British Rail Class 86

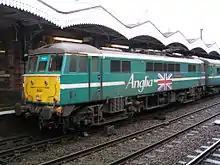
Class 86/2, no. 86227 "Golden Jubilee" at repainted in a special livery to celebrate the Golden Jubilee of Elizabeth II in 2002.

Over the years, several of the Anglia fleet were withdrawn following mishaps. For example, nos. 86220, 86221 and 86237, were withdrawn in 2002, 2003 and 2004 respectively, following transformer failures. Another machine, no. 86252, was written off in 2002 after catching fire near Colchester on 1 December 2001 whilst no. 86257 was withdrawn in 2003 due to its general bad condition. These locomotives were replaced by locomotives made redundant from Virgin CrossCountry (nos. 86234/242) or West Coast (nos. 86209/260) franchises. Another locomotive, no. 86227, was reinstated to traffic in 2002 after being stored for many years. It was repainted in a variation of Anglia's livery, with a large Union Flag painted on the side and named "Golden Jubilee" to commemorate Elizabeth II's 50th anniversary of her reign.